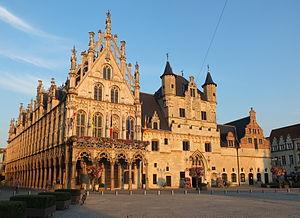
Hôtel de ville de Malines, Flandres, Belgique.
Gauthier, premier abbé de Saint-Martin de Laon, disciple de saint Norbert et fondateur régulier de l'abbaye de Parc, initia la communauté naissante de cette abbaye aux règles de l'ordre des Prémontrés jusqu'en 1132, date à laquelle il retourna en son abbaye d'origine. Il devint évêque de Laon en 1151 et mourut le 5 octobre 1155.